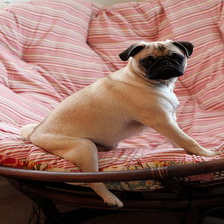
Species: dog
Breed: pug